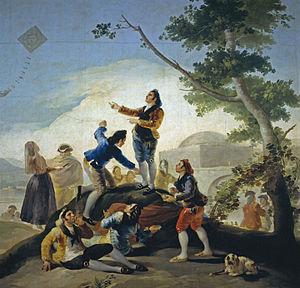
Le cerf-volant est un aérodyne assez léger pour être mu par les forces aérodynamiques, lancé et manœuvré depuis le sol à l'aide d'un ou plusieurs fils. Sa structure la plus commune se compose d'une pièce de toile ou de papier plus ou moins tendue sur une armature.
La cometa est une peinture de Francisco de Goya réalisée en 1778 qui fait partie de la deuxième série de cartons pour tapisserie destinée à la salle à manger du Prince des Asturies au Palais du Pardo.
Manolo et Majo sont des dérivations espagnoles du prénom Manuel, attestées dès le XVIIIᵉ siècle dans un célèbre entracte de Ramón de la Cruz. Elles sont utilisées comme synonymes populaires de beau et de fort, traits qui étaient associés aux classes populaires madrilènes.